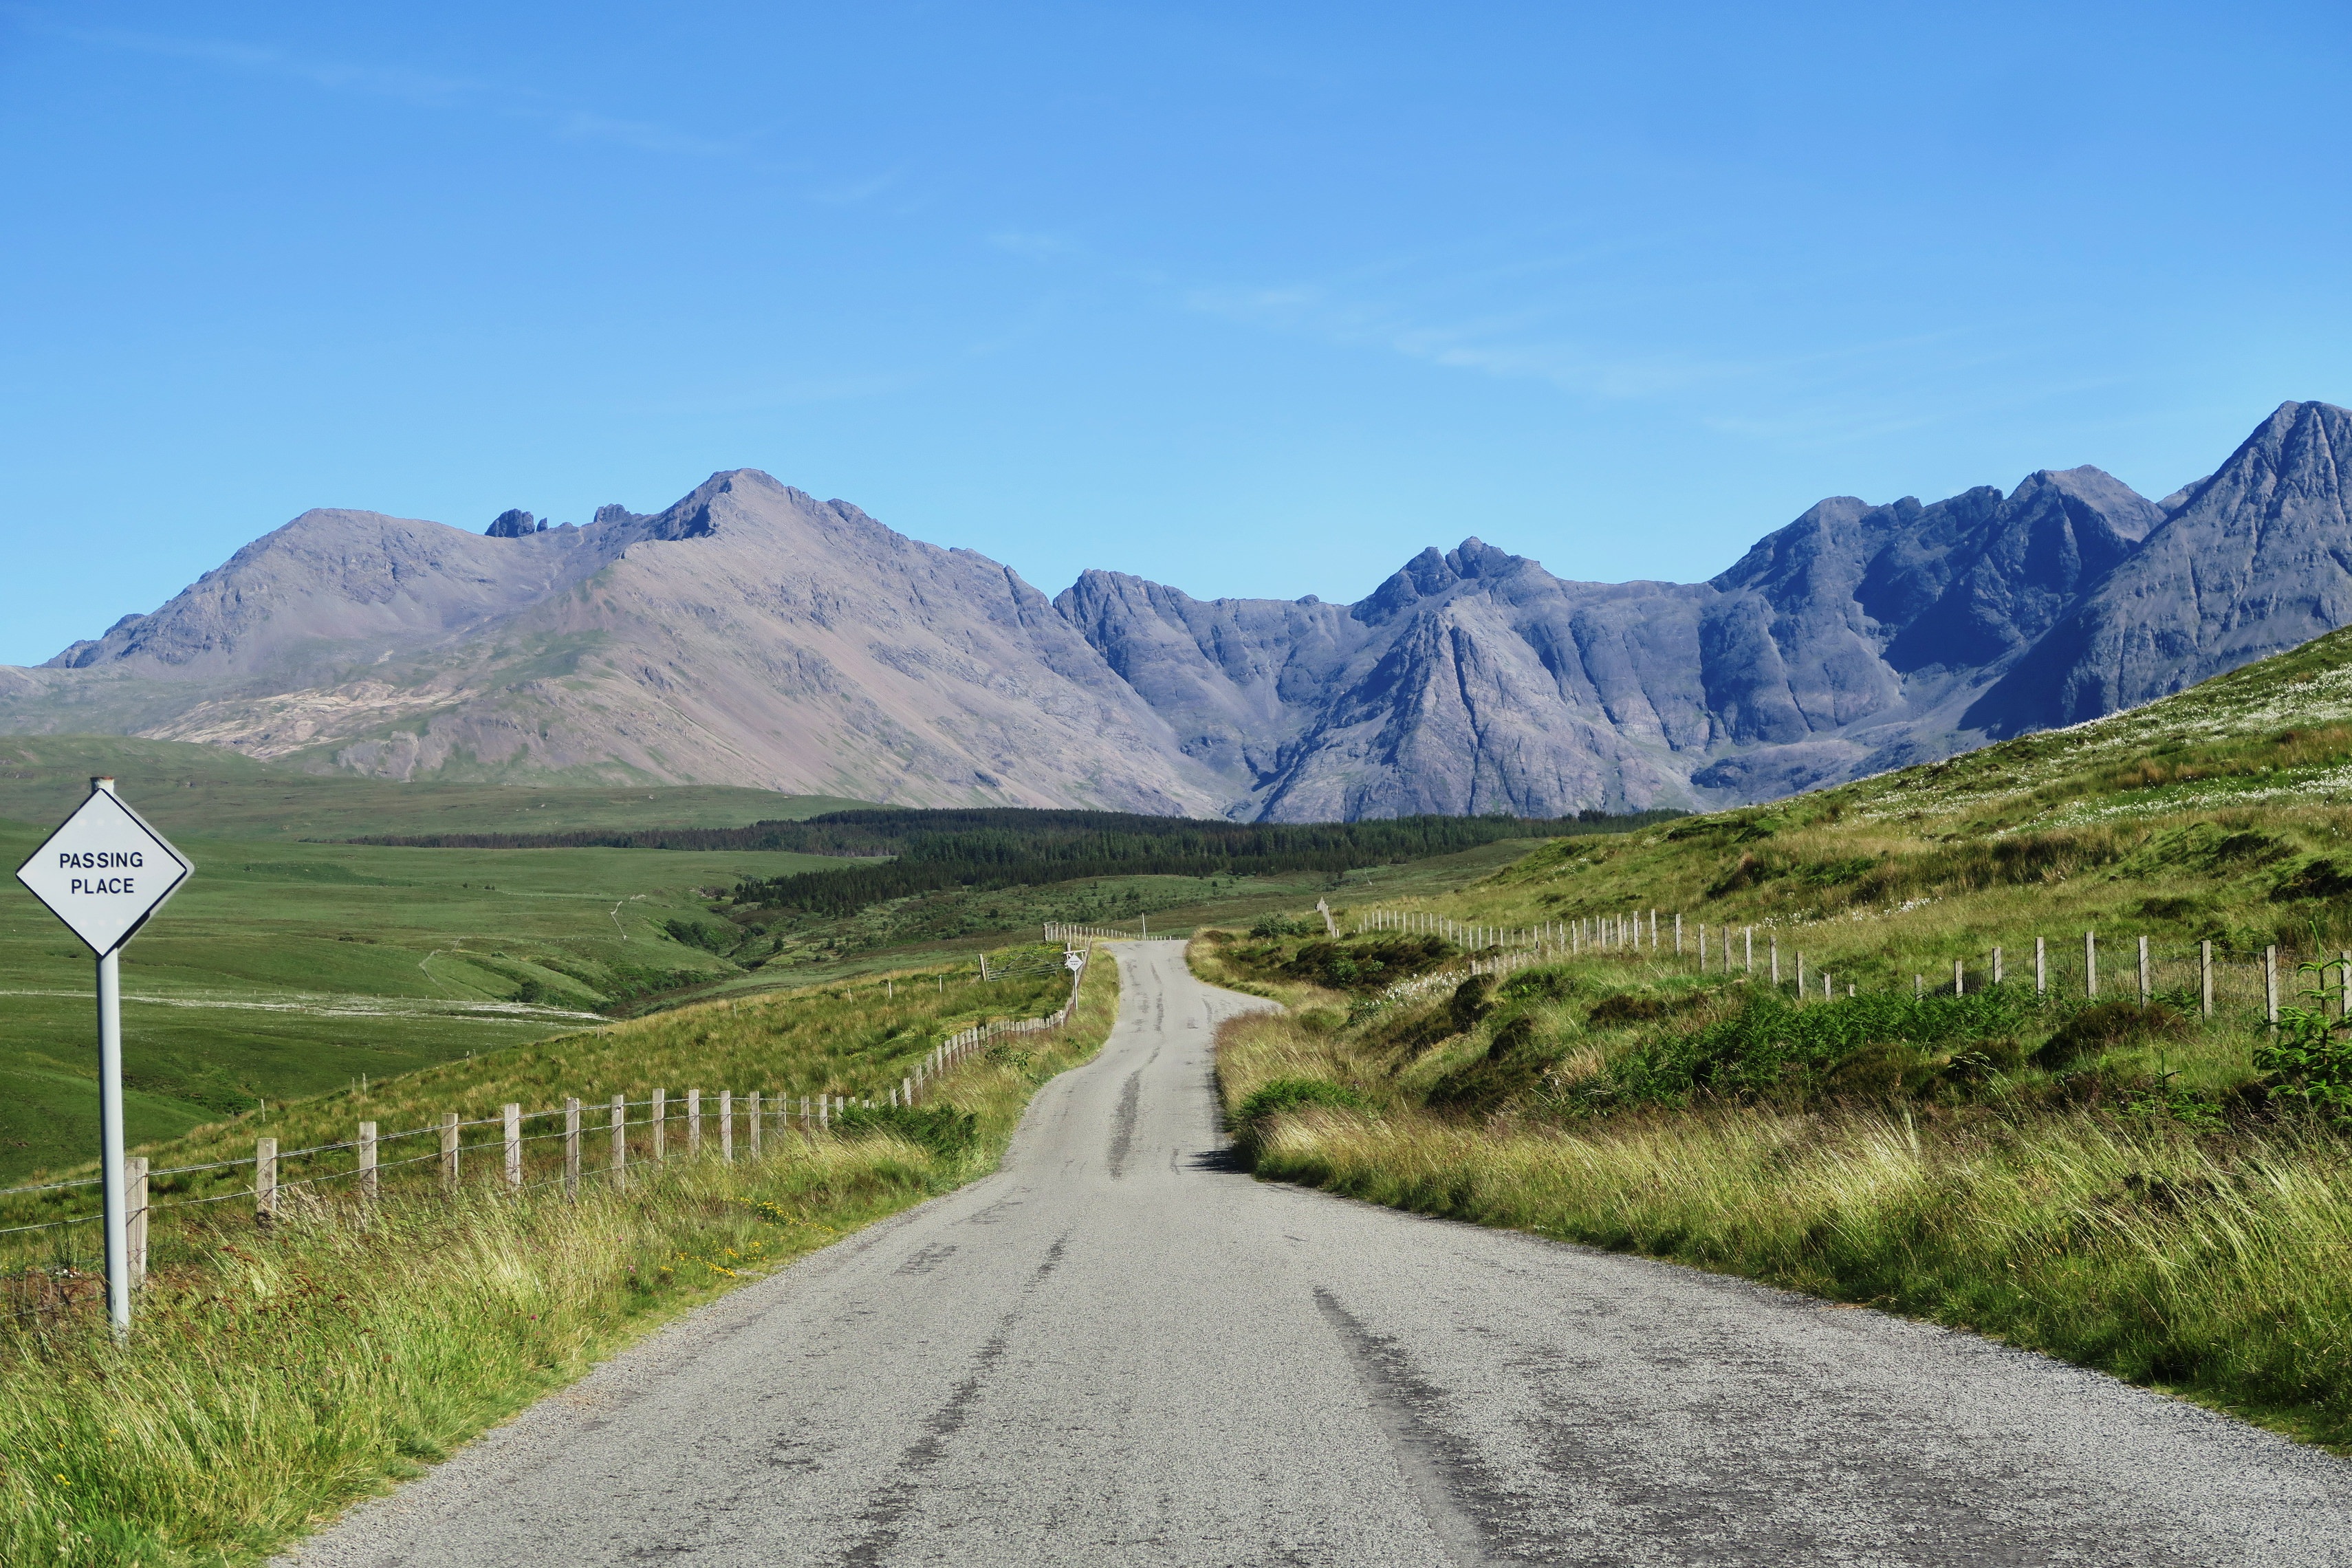
landscape, nature, grass, outdoor, mountain, road, trail, meadow, prairie, countryside, hill, highway, wire fence, valley, mountain range, country road, summer, travel, rural, scenic, highland, ridge, plain, road sign, road trip, outdoors, mountains, alps, grassland, infrastructure, badlands, plateau, fell, ecosystem, landform, mountain pass, geographical feature, mountainous landforms, rough road